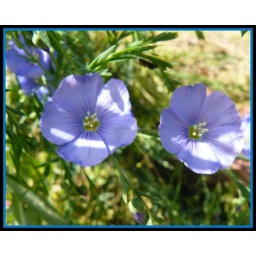
in my flower bed in my front yard..